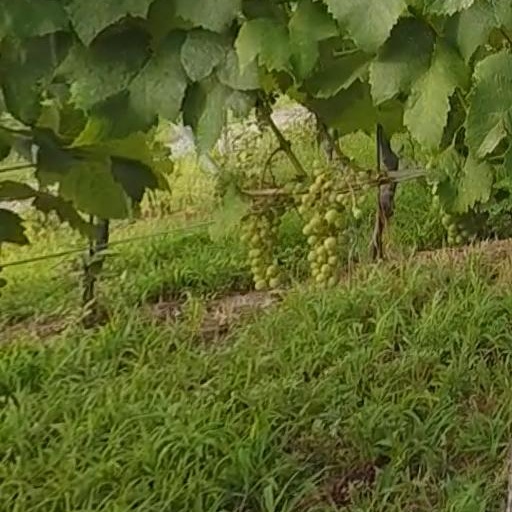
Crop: grape